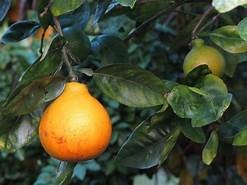
Label: mandarine